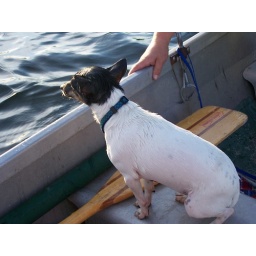
Just a little wet and cold after jumping over the side of the boat trying to catch a duck :)